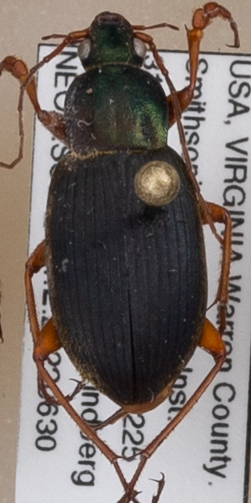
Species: Chlaenius aestivus
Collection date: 2022-06-30
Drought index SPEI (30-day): -0.028
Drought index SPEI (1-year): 0.676
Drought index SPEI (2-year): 0.63